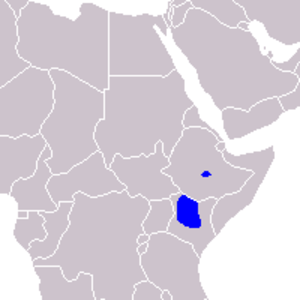
Le Zèbre de Grévy, également connu sous le nom de Zèbre impérial, est le plus grand des équidés sauvages mais aussi la plus menacée des trois espèces de zèbres, les deux autres étant le zèbre des plaines et le zèbre de montagne. Son nom est un hommage au président de la République Française Jules Grévy. Il est l’unique membre toujours existant du sous-genre Dolichohippus.
Le genre Equus est un groupe de mammifères de la famille des Équidés, qui comprend les ânes, les chevaux et les zèbres.